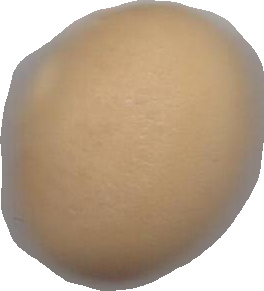
Variety: Dega